Pappo

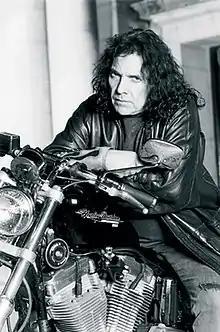
Pappo

Norberto Aníbal Napolitano (10 March 1950 – 25 February 2005), popularly known as Pappo, was an Argentine rock musician, guitarist, singer and songwriter. One of the most influential figures in Argentine music, he was a forerunner of Argentine rock, heavy metal and blues.